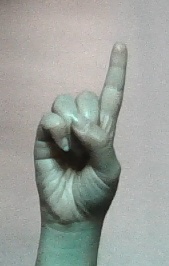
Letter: bb